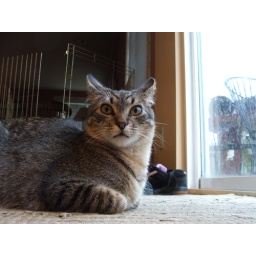
Jack annoyed and resting by the glass door